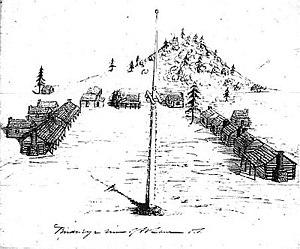
Fort Lane est un ancien poste militaire de la United States Army établi le 28 septembre 1853 dans le sud de l'Oregon, près du fleuve Rogue. Nommé en l'honneur de Joseph Lane, ancien gouverneur du territoire de l'Oregon, le fort devait servir à maintenir la paix dans la région après la signature du traité de Table Rock mettant fin à la première guerre des Rogue River. Il a finalement été abandonné à l'automne 1856, après la seconde guerre des Rogue River, lorsque la plupart des Amérindiens ont été déportés dans la réserve de Grand Ronde.